Thiago Alcântara

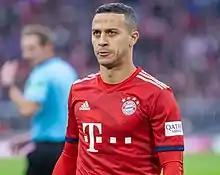
Thiago with Bayern in 2019

On 12 August 2018, Thiago played the first competitive match of the season under the new club manager Niko Kovač and also scored a goal in a 5–0 victory over Eintracht Frankfurt as Bayern won the 2018 DFL-Supercup. On 18 May 2019, Thiago won his sixth consecutive Bundesliga title as Bayern finished two points above Dortmund with 78 points. A week later, Thiago won his third DFB-Pokal as Bayern defeated RB Leipzig 3–0 in the 2019 DFB-Pokal final.